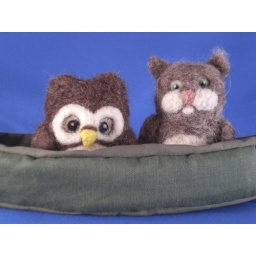
the owl and the pussy cat went to sea in a beautiful pea green boat.... made for Dut...Christmas 2007.